Talmud

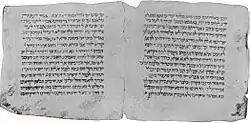
A page of a medieval Jerusalem Talmud manuscript, from the Cairo Geniza

The Jerusalem Talmud ("Talmud Yerushalmi") is known by several other names, including the Palestinian Talmud (which is more accurate, as it was not compiled in Jerusalem), or the ("Talmud of the Land of Israel"). The Jerusalem Talmud was a written codification of oral tradition that had been circulating for centuries and represents a compilation of scholastic teachings and analyses on the Mishnah (especially those concerning agricultural laws) found across regional centres of the Land of Israel now known as the Academies in Galilee (principally those of Tiberias, Sepphoris, and Caesarea). It is written largely in Jewish Palestinian Aramaic, a Western Aramaic language that differs from its Babylonian counterpart. The compilation was likely made between the late fourth to the first half of the fifth century.